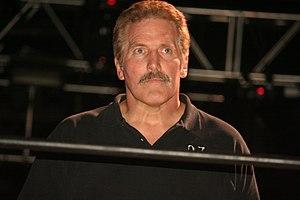
Dan Severn en 2016 avant un combat de catch
Daniel Severn, est un pratiquant américain d'arts martiaux mixtes et un catcheur et un lutteur. Il est célèbre pour ses victoires remportés lors des premiers tournois de l'Ultimate Fighting Championship en 1994.